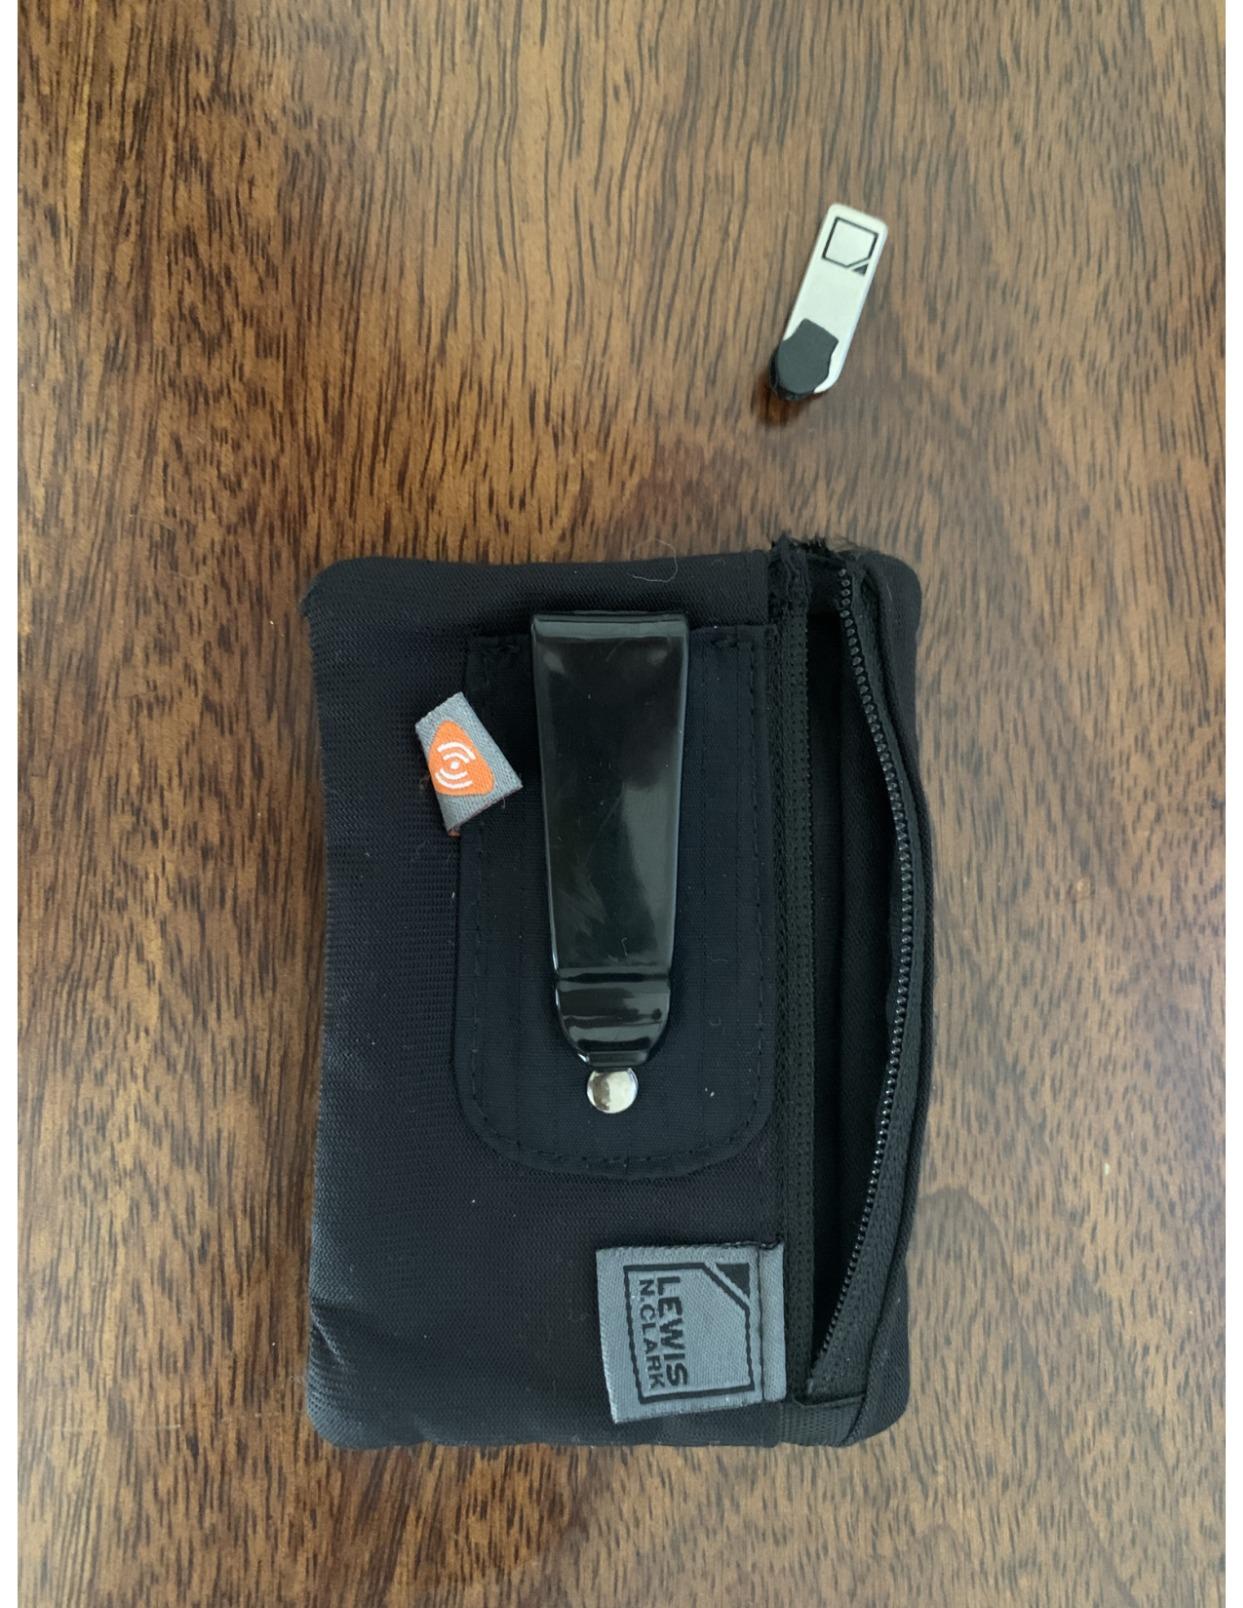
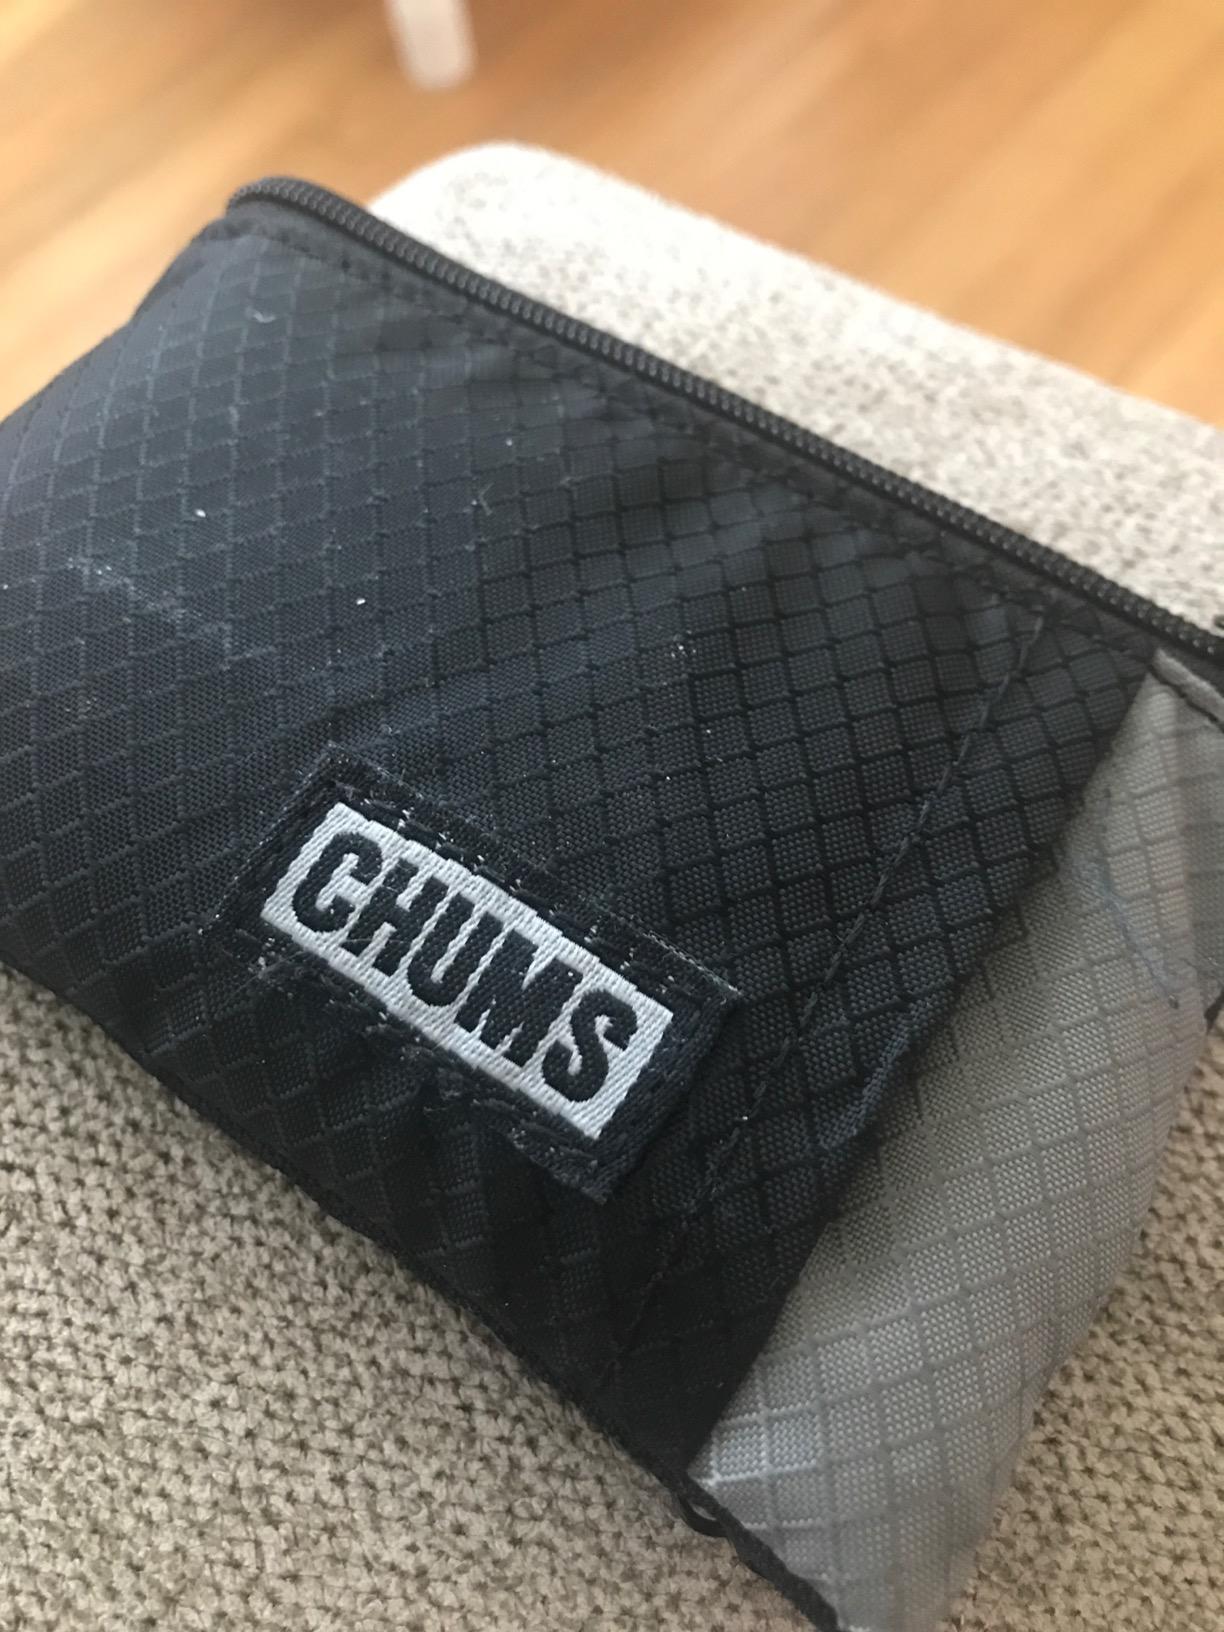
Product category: accessories_wallet
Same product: no